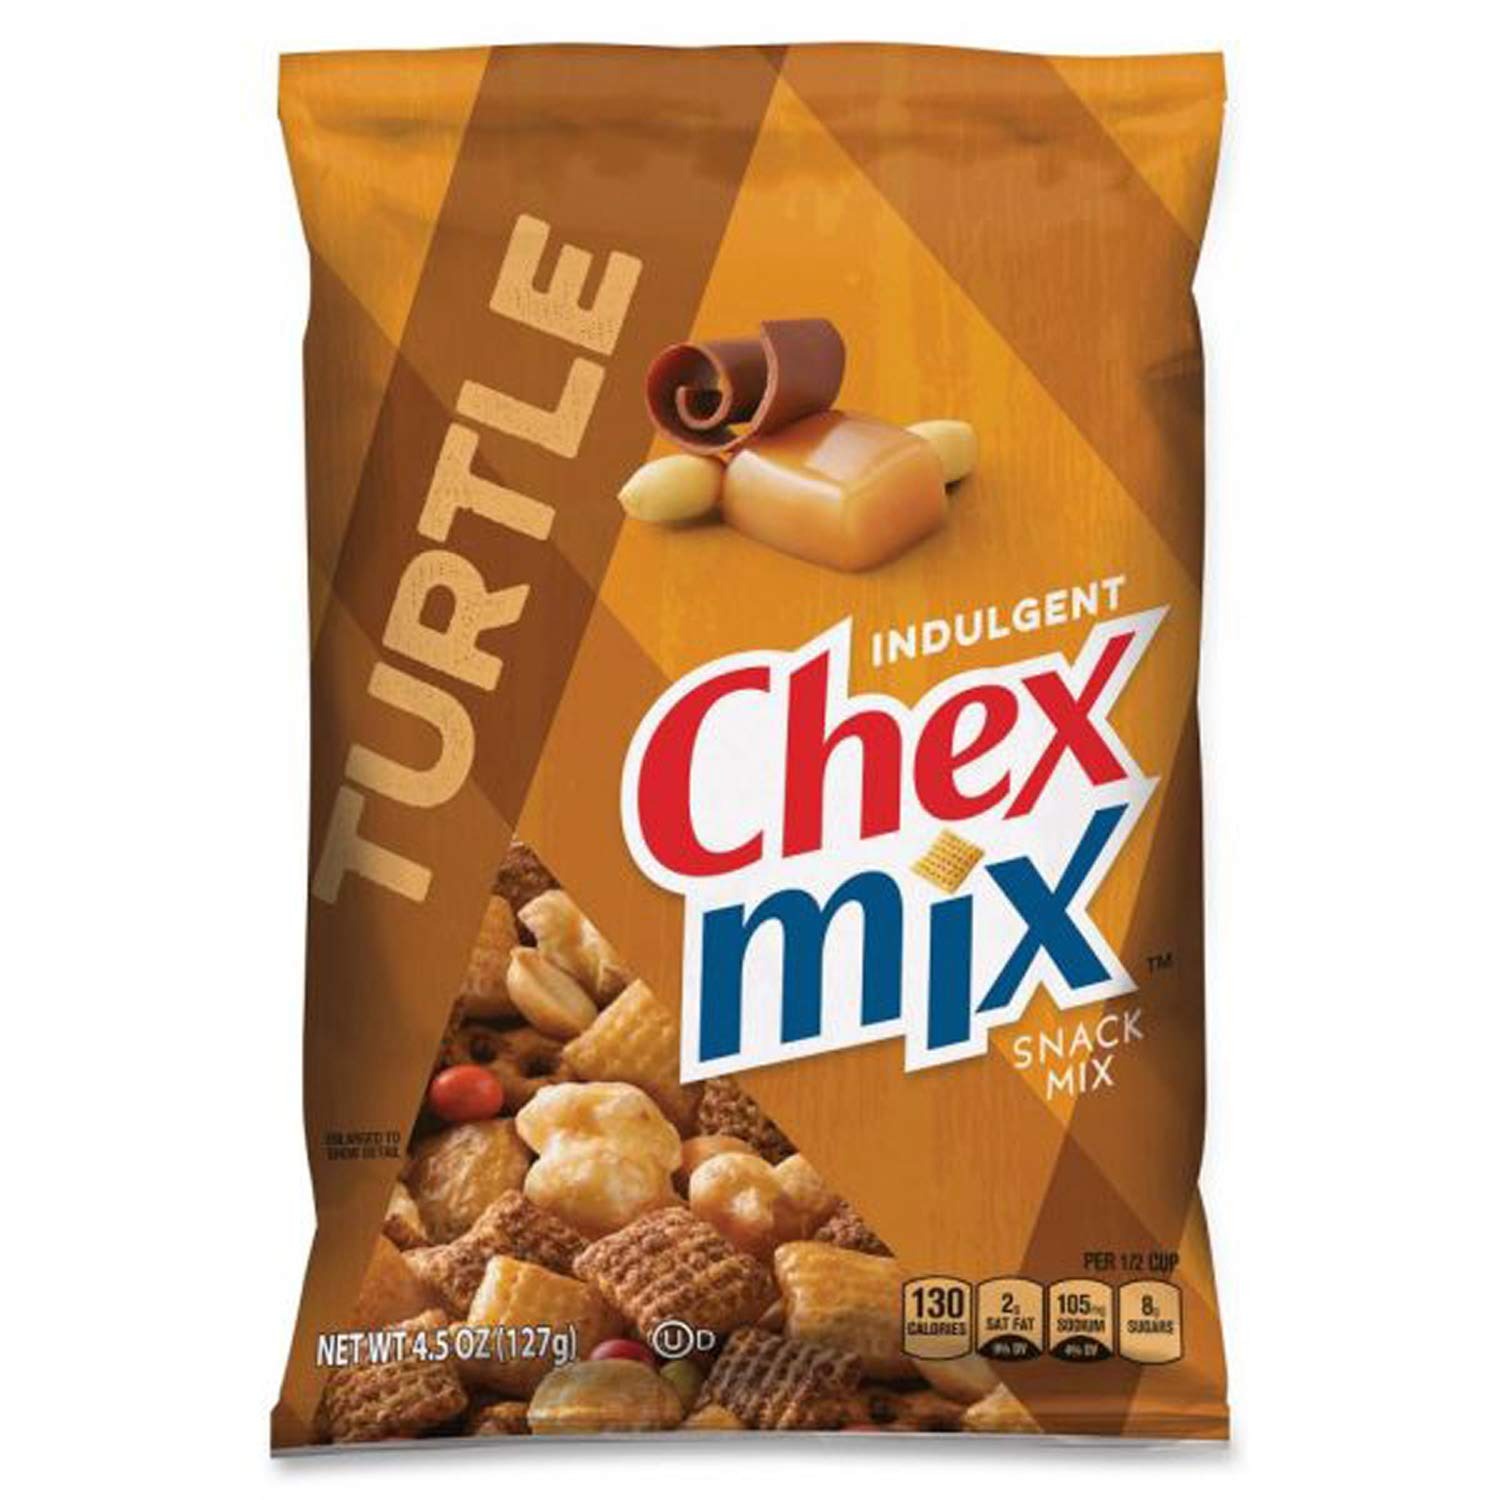
Item Name: Chex Mix Chocolate Turtle Snack Mix 4.5 oz Each ( 7 in a Pack )
Bullet Point 1: Caramel-coated corn Chex, cocoa-season corn Chex, pretzels, nuts, caramel-coated popcorn and chocolate candies
Bullet Point 2: Great party mix, birthdays or just an anytime treat
Bullet Point 3: Terrific option instead of potato chips
Bullet Point 4: One order contains 7 - 4.5oz bags
Product Description: Brand: Chex Mix Flavor: Chocolate Turtle Type: Snack Mix Manufacturer: General Mills Food Specifications: Sweet and Salty Chex Mix Chocolate Turtle Snack Mix 4.5 Ounce 7 Pack Caramel-coated corn Chex, cocoa-seasoned corn Chex, pretzels, nuts, caramel-coated popcorn, honey roasted peanuts and chocolaty candies. All come together to satisfy your chocolate cravings. Chex Mix Indulgent Turtle Snack Mix is the perfect sweet and salty combination. Just the Right Mix with 16 unique flavors ranging from salty to sweet, it is the perfect snack for get-togethers of all shapes and sizes. Terrific option instead of potato chips with at least 50 percent less fat. Kosher Dairy. Chex Mix Chocolate Turtle
Value: 4.5
Unit: Ounce

Price: 22.99